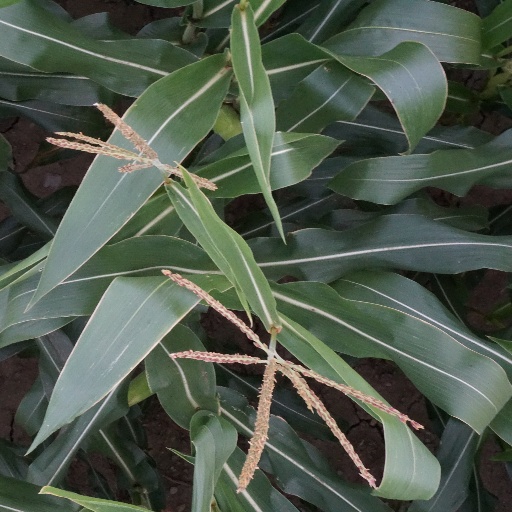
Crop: maize; corn